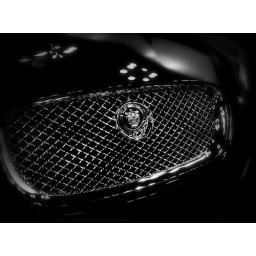
Jaguar Grille in black and white 919 2009 Indy Auto Show EDIT+